Salgesch

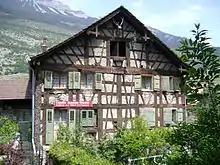
Old half-timbered house

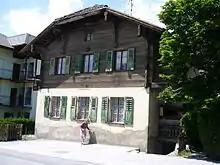
House in Salgesch

Salgesch has a population of . , 10.1% of the population are resident foreign nationals. Over the last 10 years (1999–2009 ) the population has changed at a rate of 4.7%. It has changed at a rate of –0.2% due to migration and at a rate of 0.3% due to births and deaths.